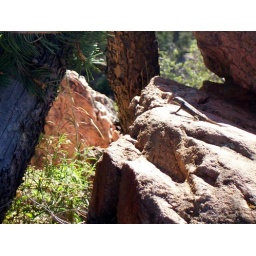
Lizard on rocks near trees